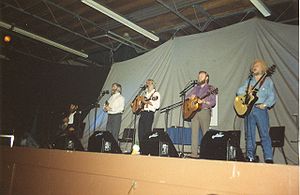
Ronnie Drew / Karriere
Ronnie Drew (i midten), der optræder med The Dubliners.
"Joseph Ronald ""Ronnie"" Drew var en irsk folkemusiker og sanger. Han var en af grundlæggerne af The Dubliners, som han var en del af fra 1962 til 1974 og igen fra 1979 til 1995 samt en kort periode i 2002 i anledning af gruppens 40-års jubilæum. Han var en central skikkelse i irsk folkemusik gennem næsten 50 år og var kendt for sit store skæg og sin særartede og let genkendelige stemme, der er blevet beskrevet som ""lyden af koks der bliver knust under en dør"" og ""i stand til at skære en ost"".